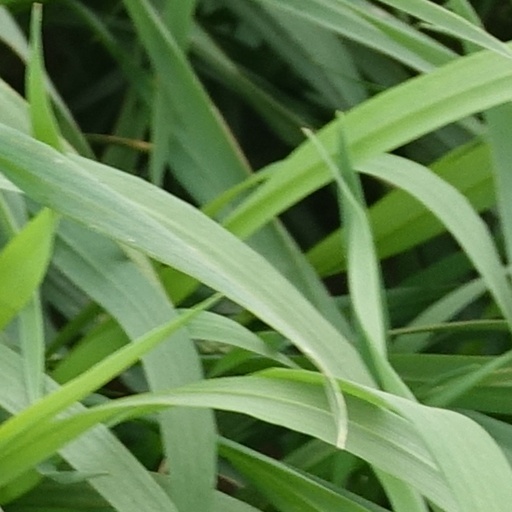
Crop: wheat